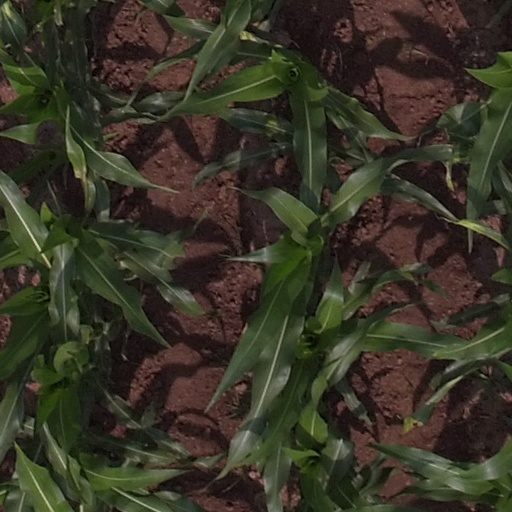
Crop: maize; corn